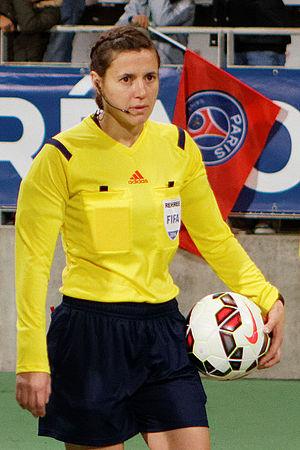
Kateryna Monzul, née le 5 juillet 1981, est une arbitre de football.